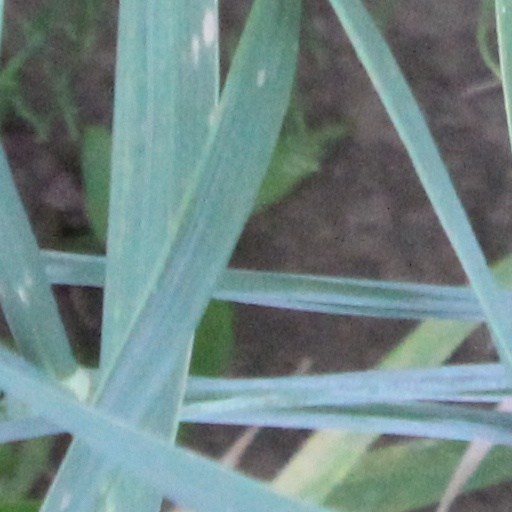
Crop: wheat